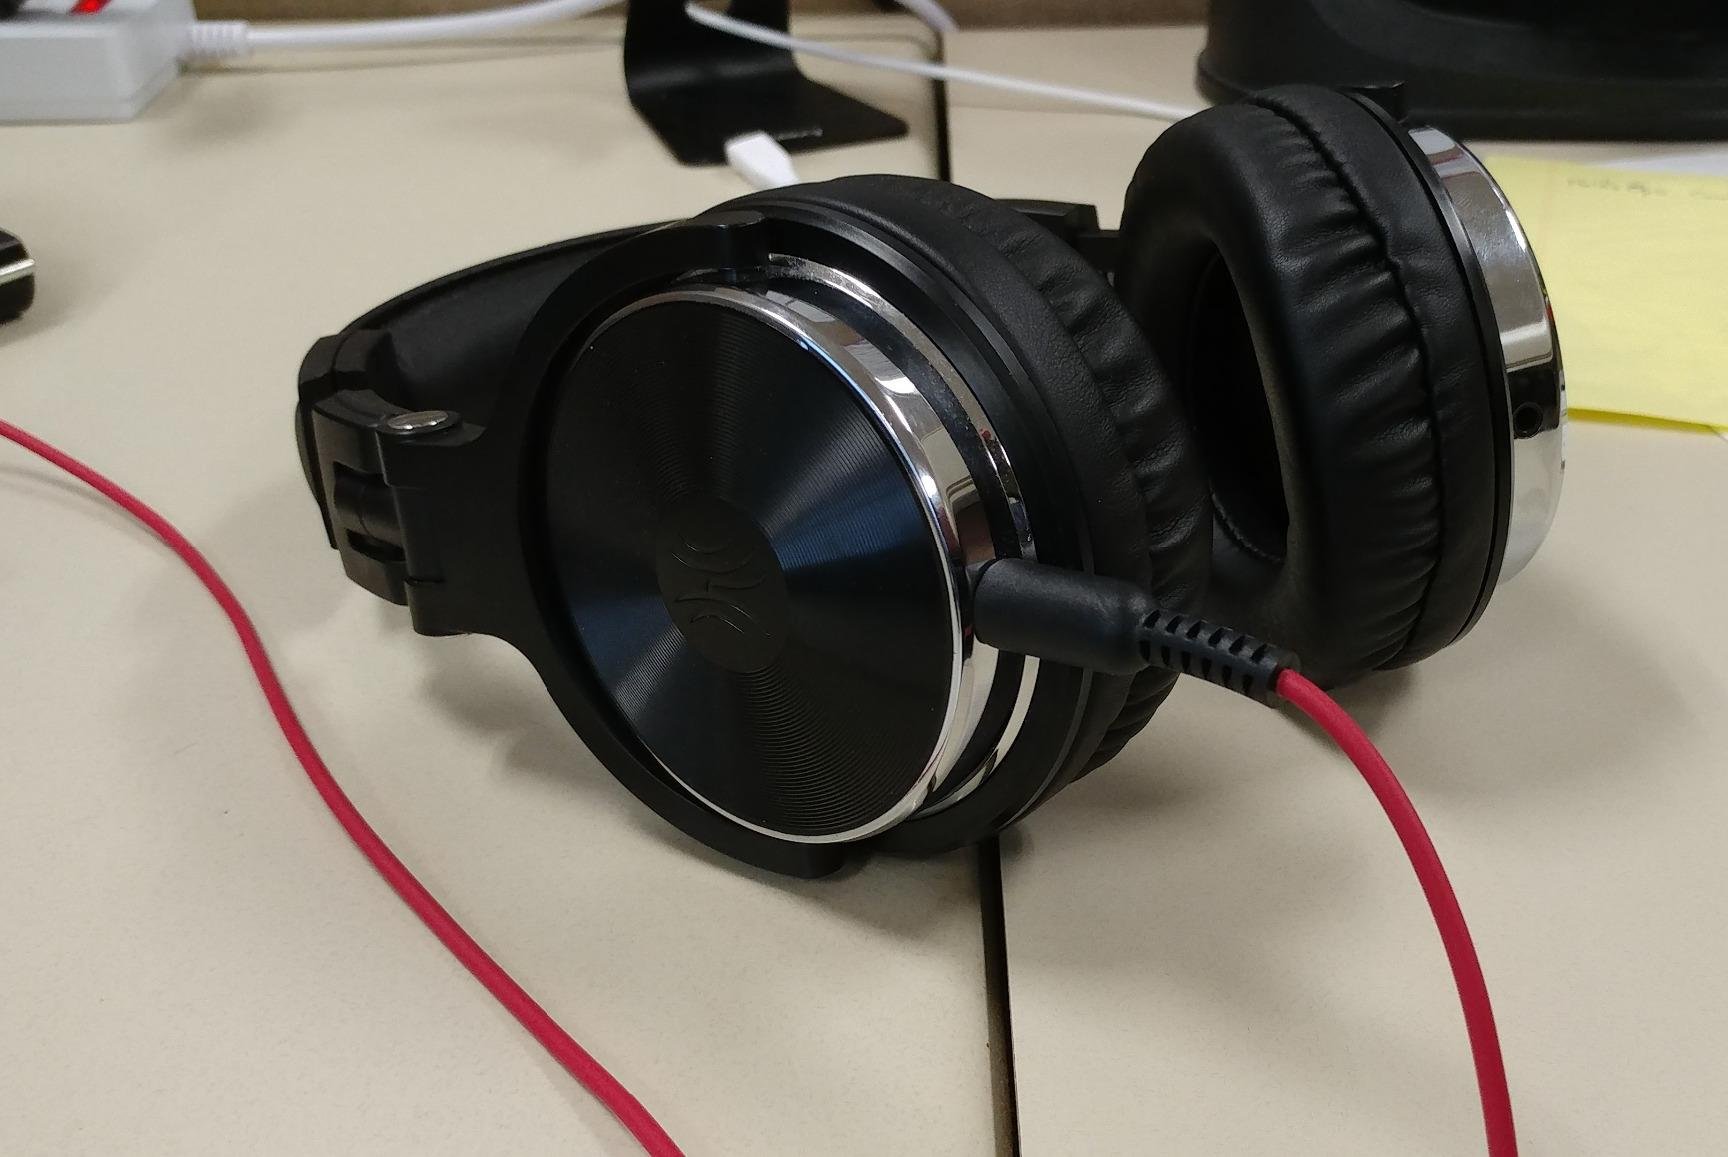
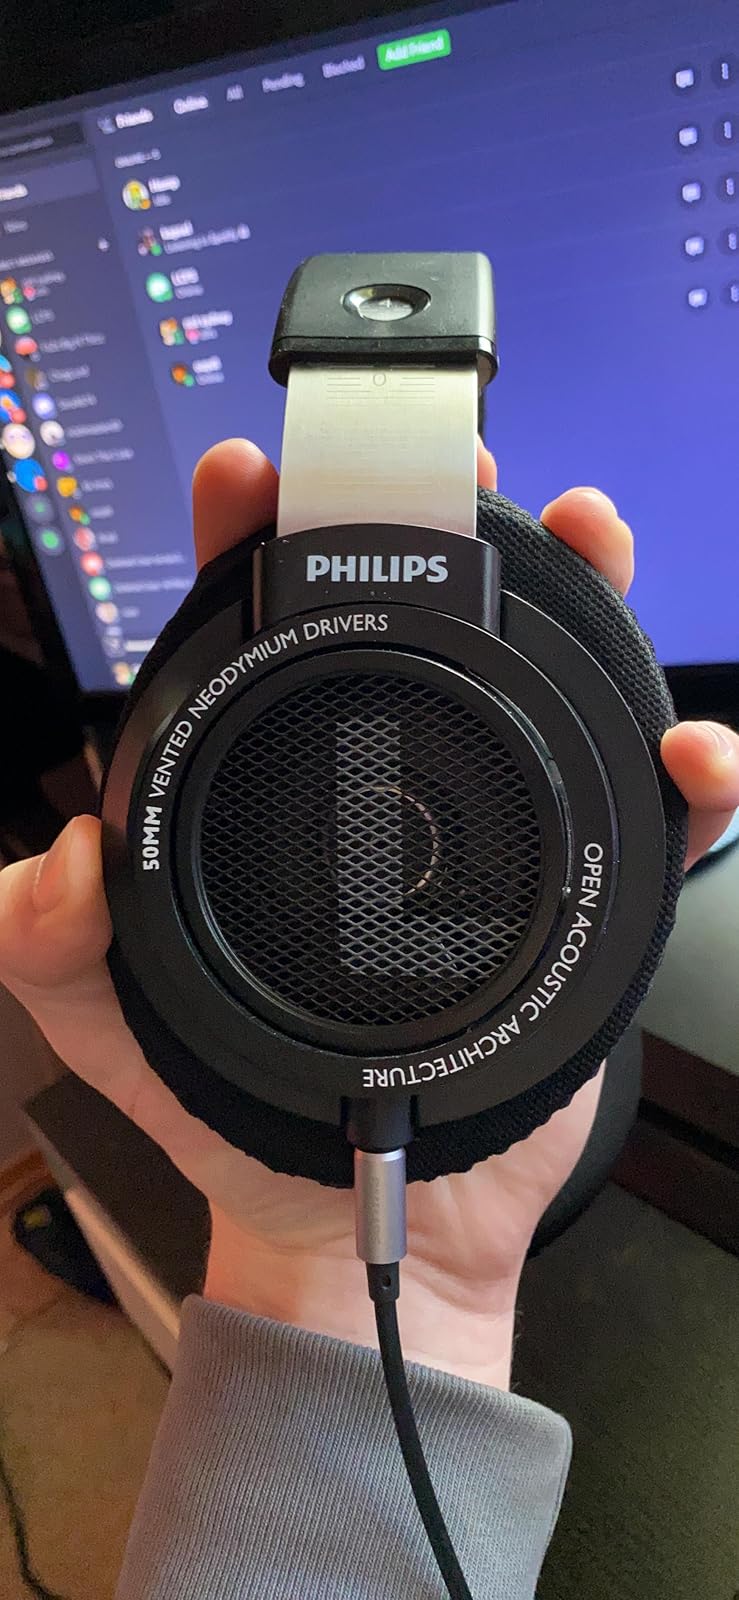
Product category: headphones
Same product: no